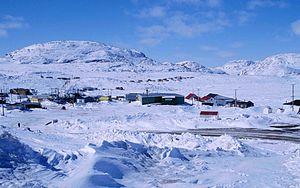
Cape Dorset est un village inuit situé sur l'île Dorset près de la péninsule de Foxe au Nunavut.